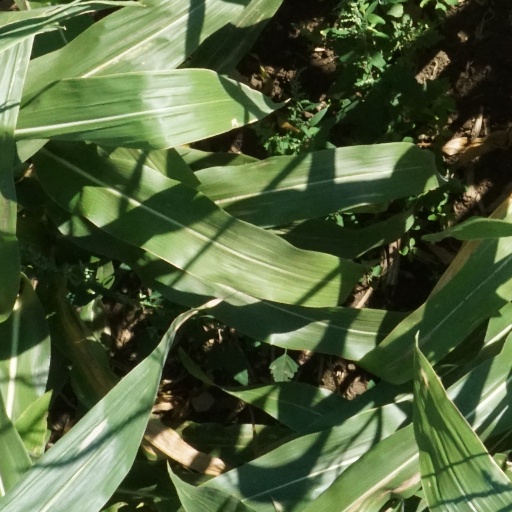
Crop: maize; corn